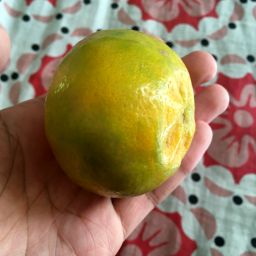
Fruit: Orange
Quality: Good